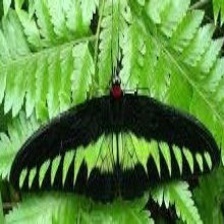
Species: BROOKES BIRDWING